Waering

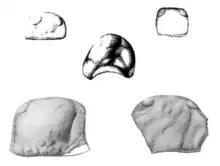
Fossil carapaces of "Waeringopterus"

A famous bearer of this surname was the renowned Cuban-born Norwegian-American paleontologist who published under the pen name "Erik Norman Kjellesvig-Waering". He was born Erik Norman Kjellesvig, a Norwegian citizen, son of Magne Kjellesvig. His 1938 United States naturalization record notes that he was also known as "Erik Norman Waering", the name appearing on his 1940 draft registration and 1956 marriage certificate. "Erik K. Waering" appears on his gravestone and Florida death record. The "Waeringopterus" genus of eurypterids, a group of extinct aquatic arthropods, is named for him. The genus is part of the "Waeringopteridae" family and "Waeringopteroidae" super family. There is also a genus of fusulinida named "Waeringella".